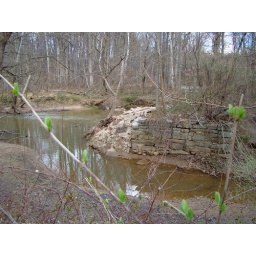
I'm guessing there used to be a bridge over the river here, probably replaced by Route 29.